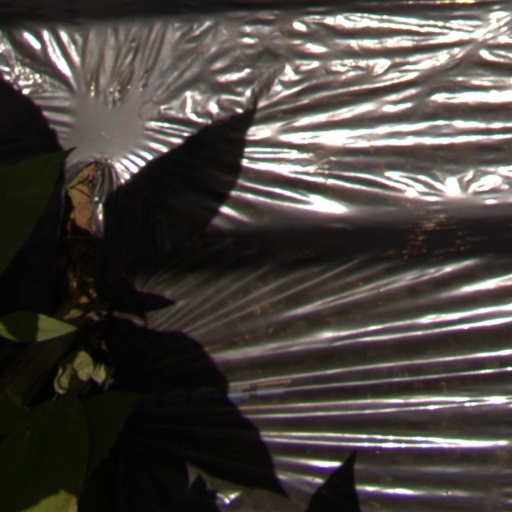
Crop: Jerusalem artichoke